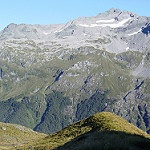
Scene: Outdoor